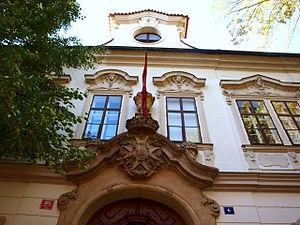
Le palais du Grand Prieuré est un bâtiment baroque situé sur la place du Grand Prieuré, dans le quartier de Mala Strana à Prague. Le palais fait partie de l'aire de l'ordre des chevaliers de Malte, qui est protégée en tant que monument culturel de la République tchèque.